Hello, My Name Is Doris

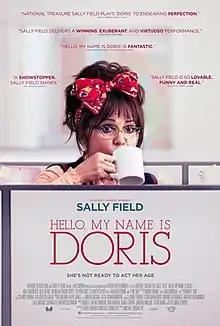
Theatrical release poster

Hello, My Name Is Doris is a 2015 American coming-of-age romantic comedy film directed by Michael Showalter from a screenplay by Laura Terruso and Showalter, about a woman in her 60s who tries to act on her attraction to a younger co-worker. It stars Sally Field in the title role, alongside Max Greenfield, Beth Behrs, Wendi McLendon-Covey, Stephen Root, Elizabeth Reaser, Natasha Lyonne and Tyne Daly.